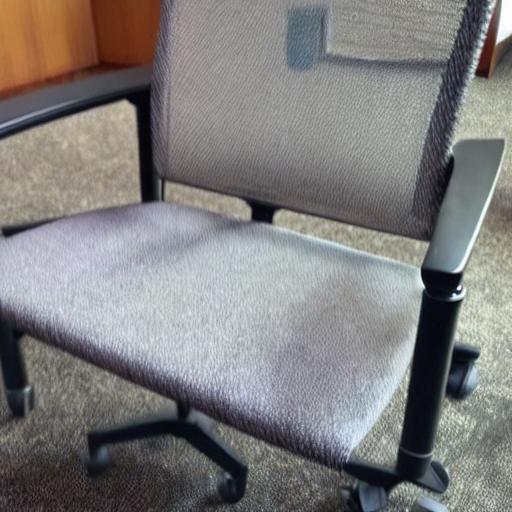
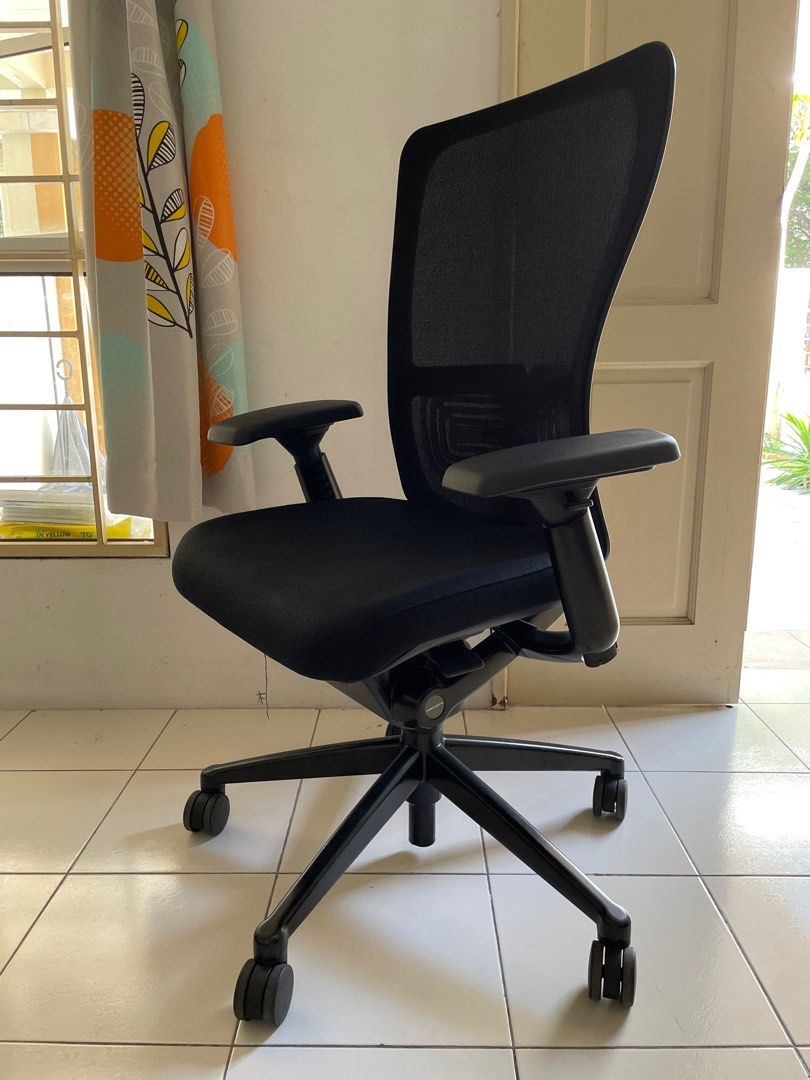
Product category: items_chair
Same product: no